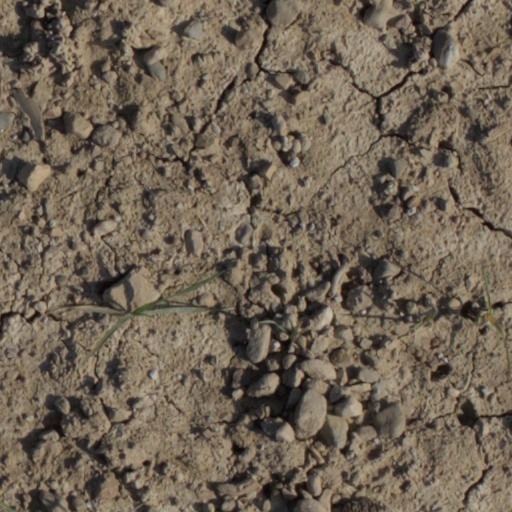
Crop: wheat